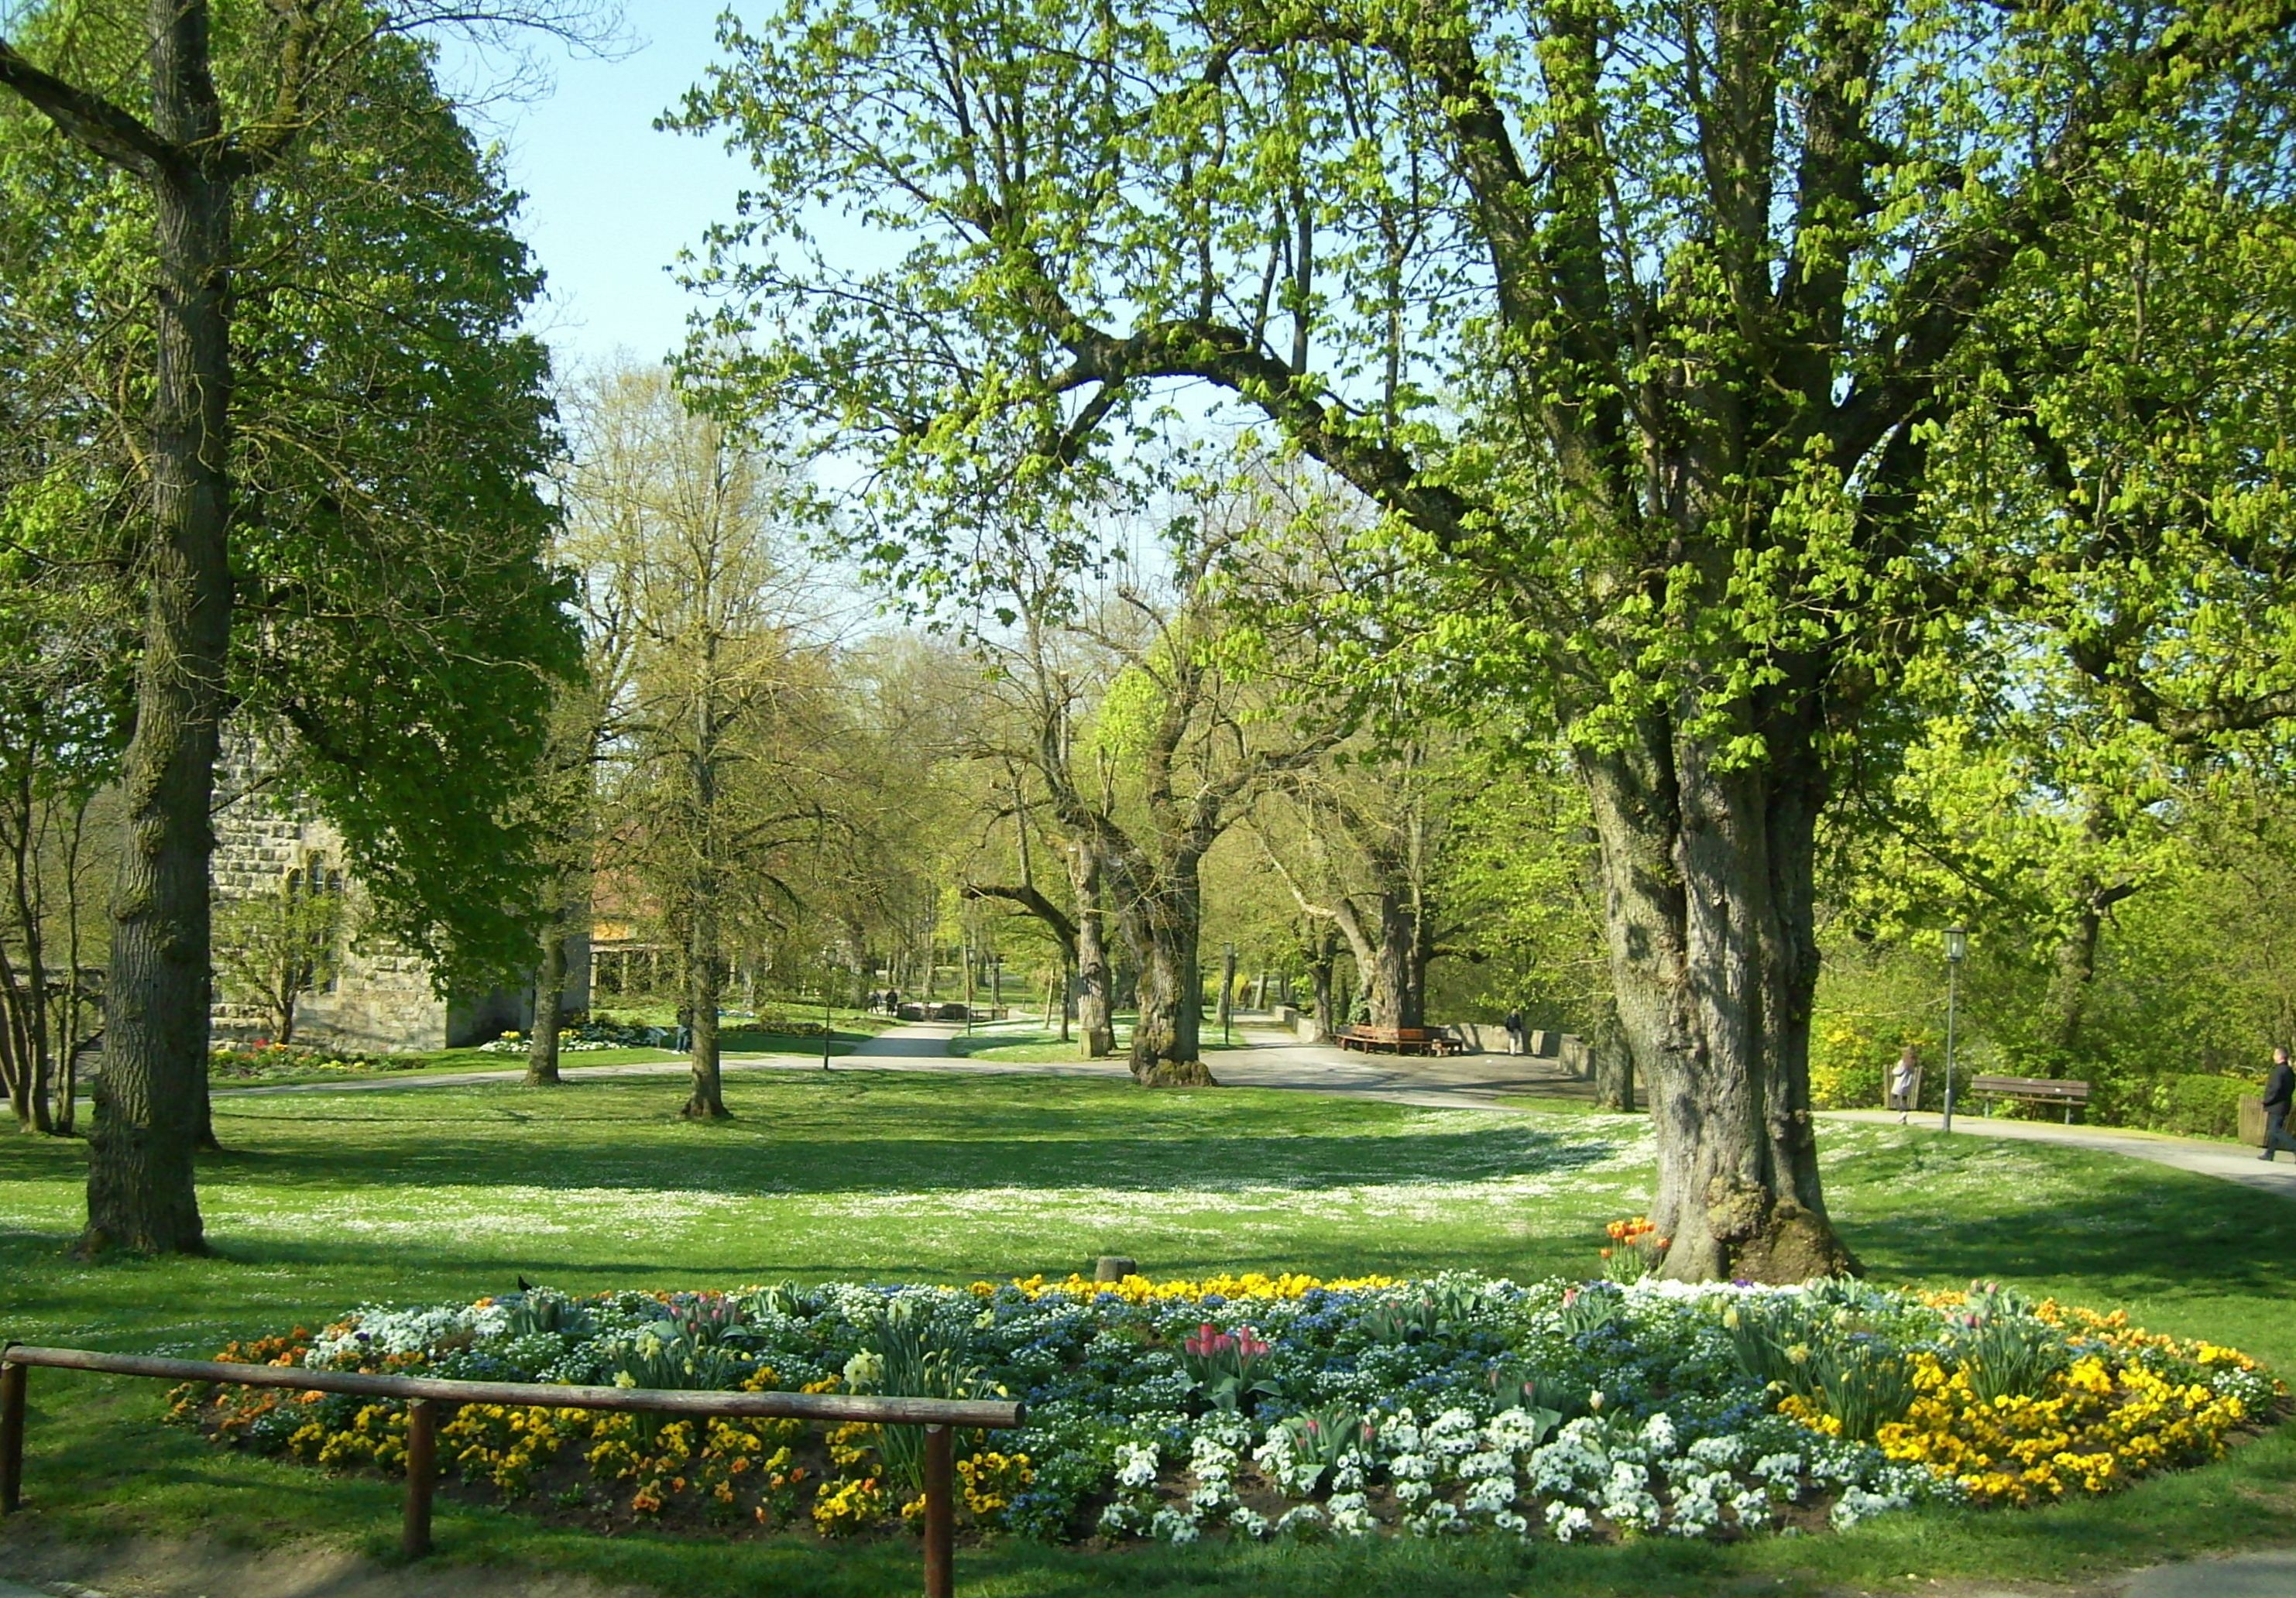
tree, plant, lawn, meadow, flower, autumn, park, backyard, botany, garden, trees, plantation, botanical garden, estate, woodland, yard, rotenburg, tauber, woody plant, landscape architect